Ibn Battuta

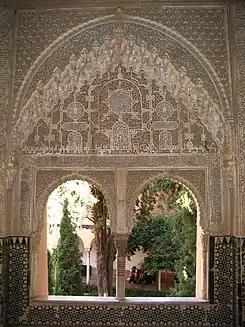
Ibn Battuta visited the Emirate of Granada, which was the final vestige of the Arab populace in Al-Andalus.

In the year 1345, Ibn Battuta arrived at Quanzhou in China's Fujian province, then under the rule of the Mongol-led Yuan dynasty. One of the first things he noted was that Muslims referred to the city as "Zaitun" (meaning olive), but Ibn Battuta could not find any olives anywhere. He mentioned local artists and their mastery in making portraits of newly arrived foreigners; these were for security purposes. Ibn Battuta praised the craftsmen and their silk and porcelain, as well as fruits such as plums and watermelons and the advantages of paper money.